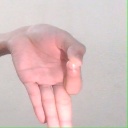
अक्षर: ज्ञ